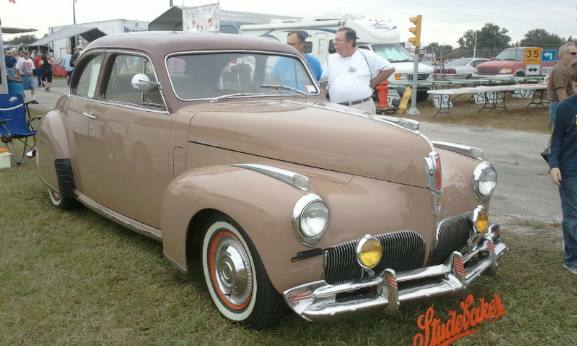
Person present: Yes